Greystone Mill Historic District

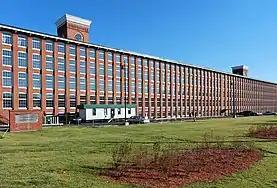
Greystone Mills, recently restored into residences

The Greystone Mill Historic District encompasses an early 20th-century textile mill complex on Greystone Avenue in Johnston and North Providence, Rhode Island. The complex consists of three brick buildings on the North Providence side of the Woonasquatucket River, a dam spanning the river, and a water tank near the dam in Johnston. The main structure consists of a series of structures combined to form a rambling structure, built between 1904 and 1911 to designs by Frank Sheldon and Son, an architectural firm that was a leading designer of textile facilities at the time.